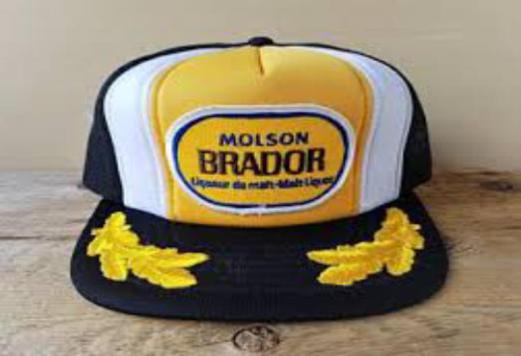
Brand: molson brador
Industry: Food